Franklin Gomes Souto

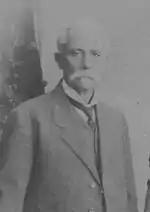
Franklin Gomes Souto, c. 1910

Franklin Gomes Souto (March 31, 1844 - September 26, 1917) was a Brazilian lawyer, politician and abolitionist from Alegrete, State of Rio Grande do Sul.